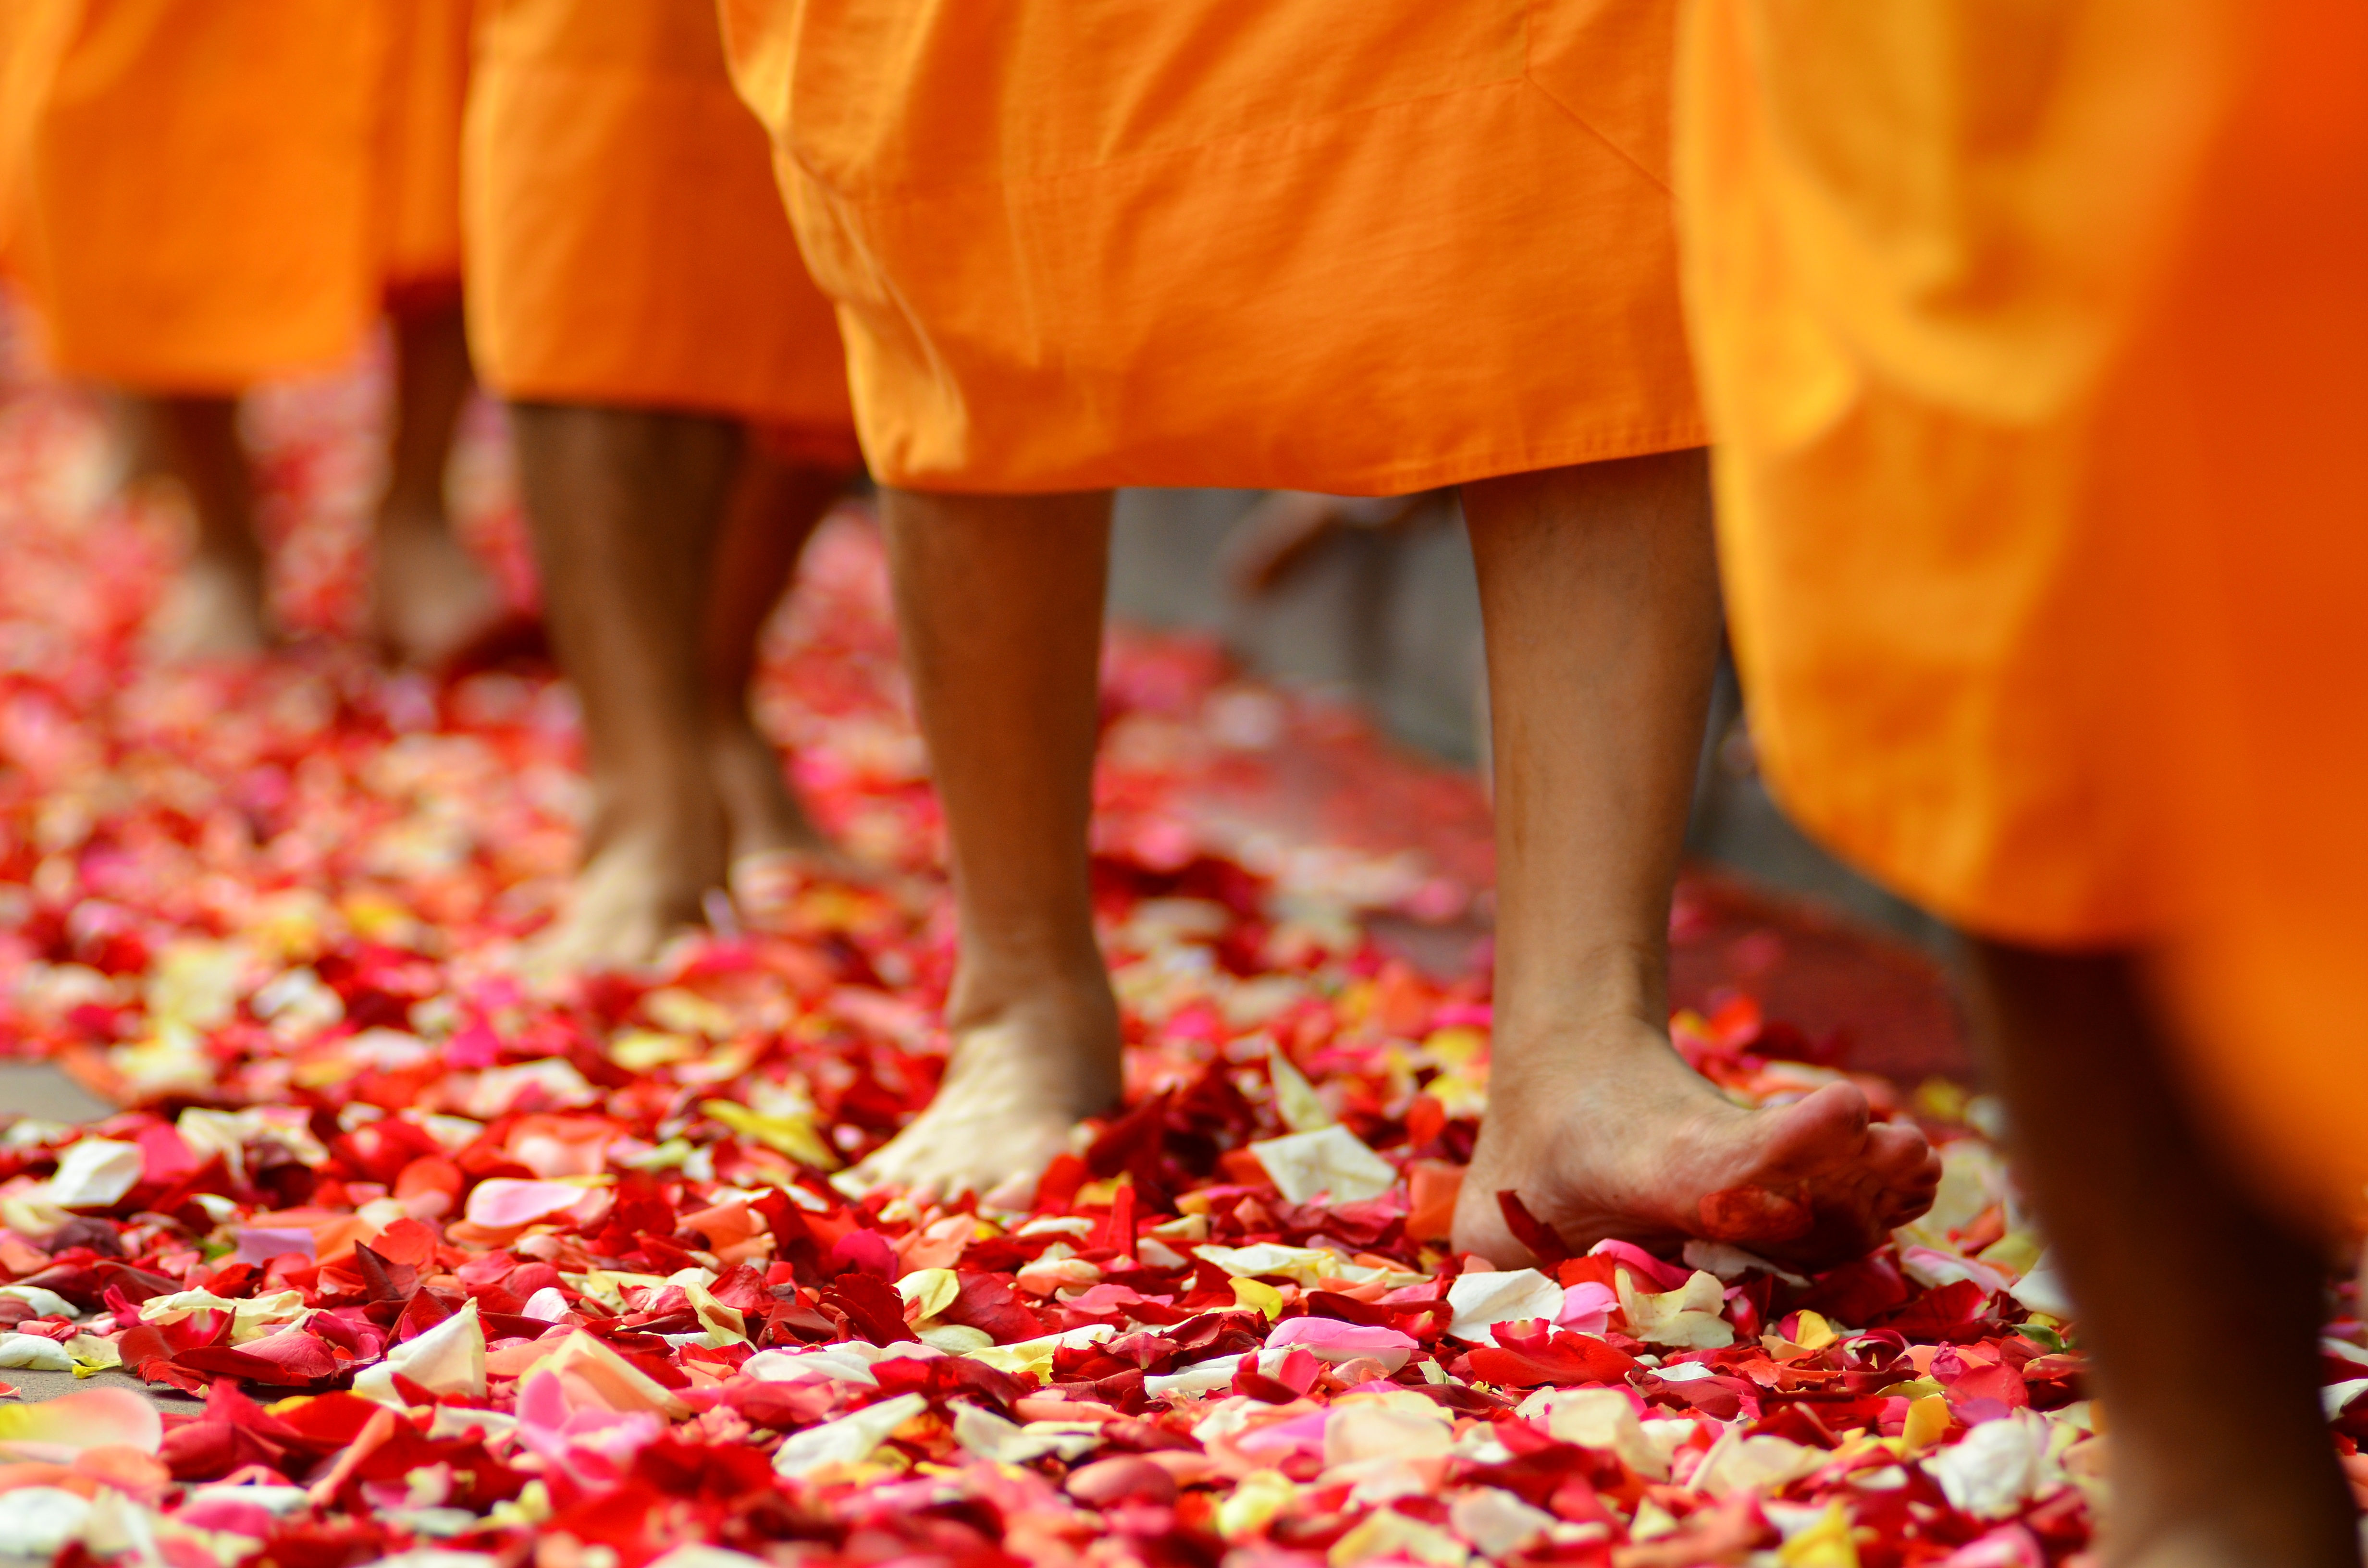
plant, fruit, flower, walk, orange, food, red, produce, color, autumn, pumpkin, buddhism, religion, asia, season, thailand, gold, temple, million, thai, rose petals, sweetness, wat, monks, robes, buddhists, dhammakaya pagoda, phra dhammakaya, more than, budhas